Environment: real
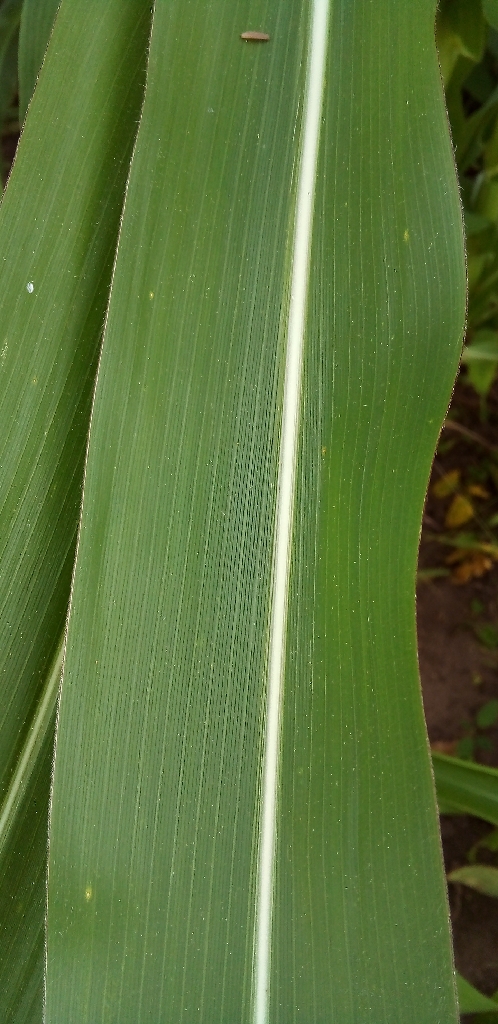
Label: healthy